Frederick Edmund Meredith

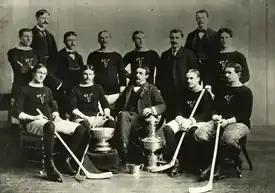
Fred Meredith at centre with the Montreal Victorias, 1897 Stanley Cup Champions

In 1898, Meredith and his two closest friends from Laval, Charles Sandwith Campbell and James Bryce Allan (1861–1945) K.C. (brother of his cousin's wife, Lady Vincent Meredith), took over from the ageing Sir John Abbott and William Badgley to become the firm's new senior partners. Since the departure of his father from Montreal to Quebec City in 1849, the law firm of Abbott (who had articled under his father) and Badgley had become the most influential in the city, which was then the financial capital of Canada. The firm's major clients included Canadian Pacific Railway, the Bank of Montreal, the Hudson's Bay Company, the Allan Line, the Bank of British North America, Molson Bank, Dominion Textile, Hugh Allan's Merchant's Bank and the Ritz-Carlton Hotel. Campbell, Meredith & Allan continued the firm's dominance, acting as lawyers to the majority of the residents of the Golden Square Mile. Today the firm is known as Borden Ladner Gervais.